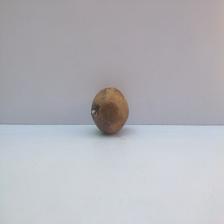
Size: Spoiled